Ronnie Peterson

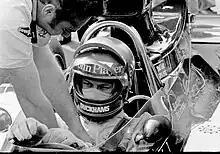
Ronnie Peterson at Silverstone in 1975.

1975 was a bad year for Lotus. Peterson and Ickx were forced to drive with the now archaic 72 model, whose age was now really beginning to show.